To the Beautiful You

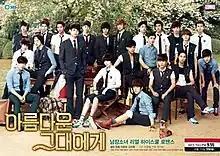
Promotional poster

To the Beautiful You is a 2012 South Korean television drama series starring Sulli, Choi Min-ho, and Lee Hyun-woo. It aired on SBS from August 15 to October 4, 2012 on Wednesday and Thursday at 21:55 (KST) for 16 episodes. The drama is based on the Japanese shōjo manga "Hana-Kimi" by Hisaya Nakajo.